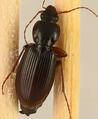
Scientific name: Synuchus impunctatus
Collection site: Bartlett Experimental Forest NEON (BART), plot BART_079